Serbian–Ottoman Wars (1876–1878)

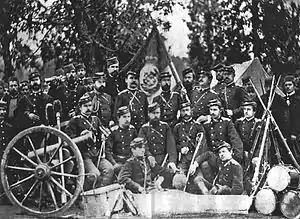
Serbian military camp during the war in 1876.

The main Serbian army under Commander-in-Chief Mikhail Chernyayev, a Russian general, concentrated at the Southern fortress of Aleksinac. It consisted of three Serbian divisions and a variety of volunteer formations totaling about 45,000 men. In the northeast, Milojko Lešjanin based at Zaječar commanded an infantry division (6,000) with cavalry support and the Bulgarian Legion (2,000). In the west there were two weak divisions (3,500 each), one in the southwest at Užice commanded by František Zach and one in the northwest at Šabac commanded by Ranko Alimpić.